Nation (university)

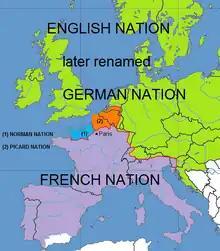
Map showing the territories covered by the four original nations of the University of Paris during the Middle Ages.

In the University of Paris there were the French, Normans, Picards, and the English, and later the Alemannian nation. Jean Gerson was twice elected procurator for the French "natio" (i.e. the French-born students at the university) in 1383 and 1384, while studying theology at Paris. Also at Paris, Germanic speakers were grouped into a single nation.